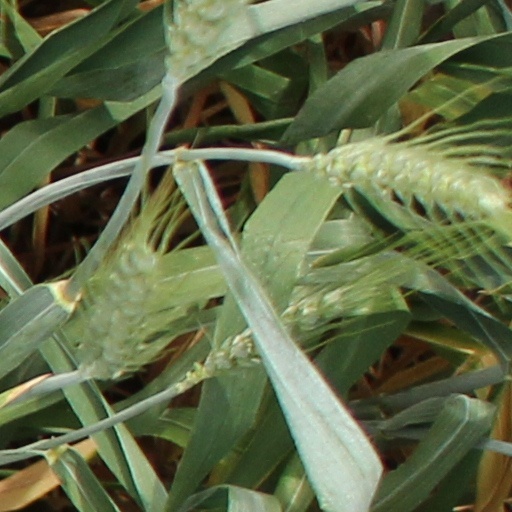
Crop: wheat